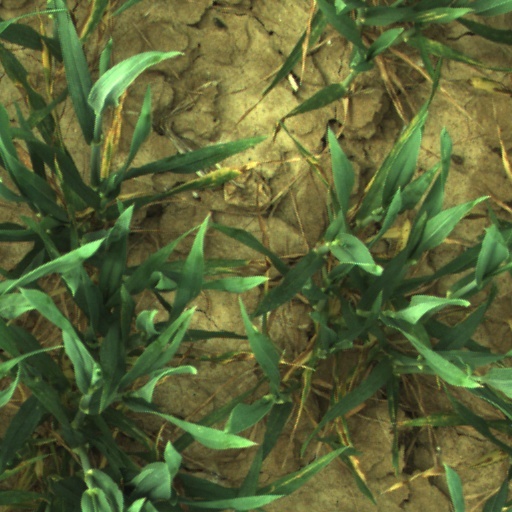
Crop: wheat